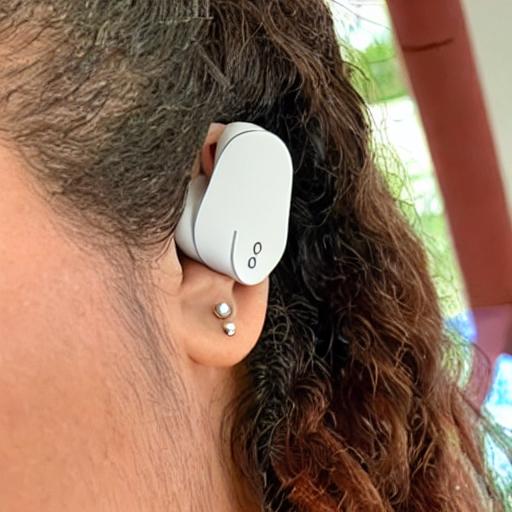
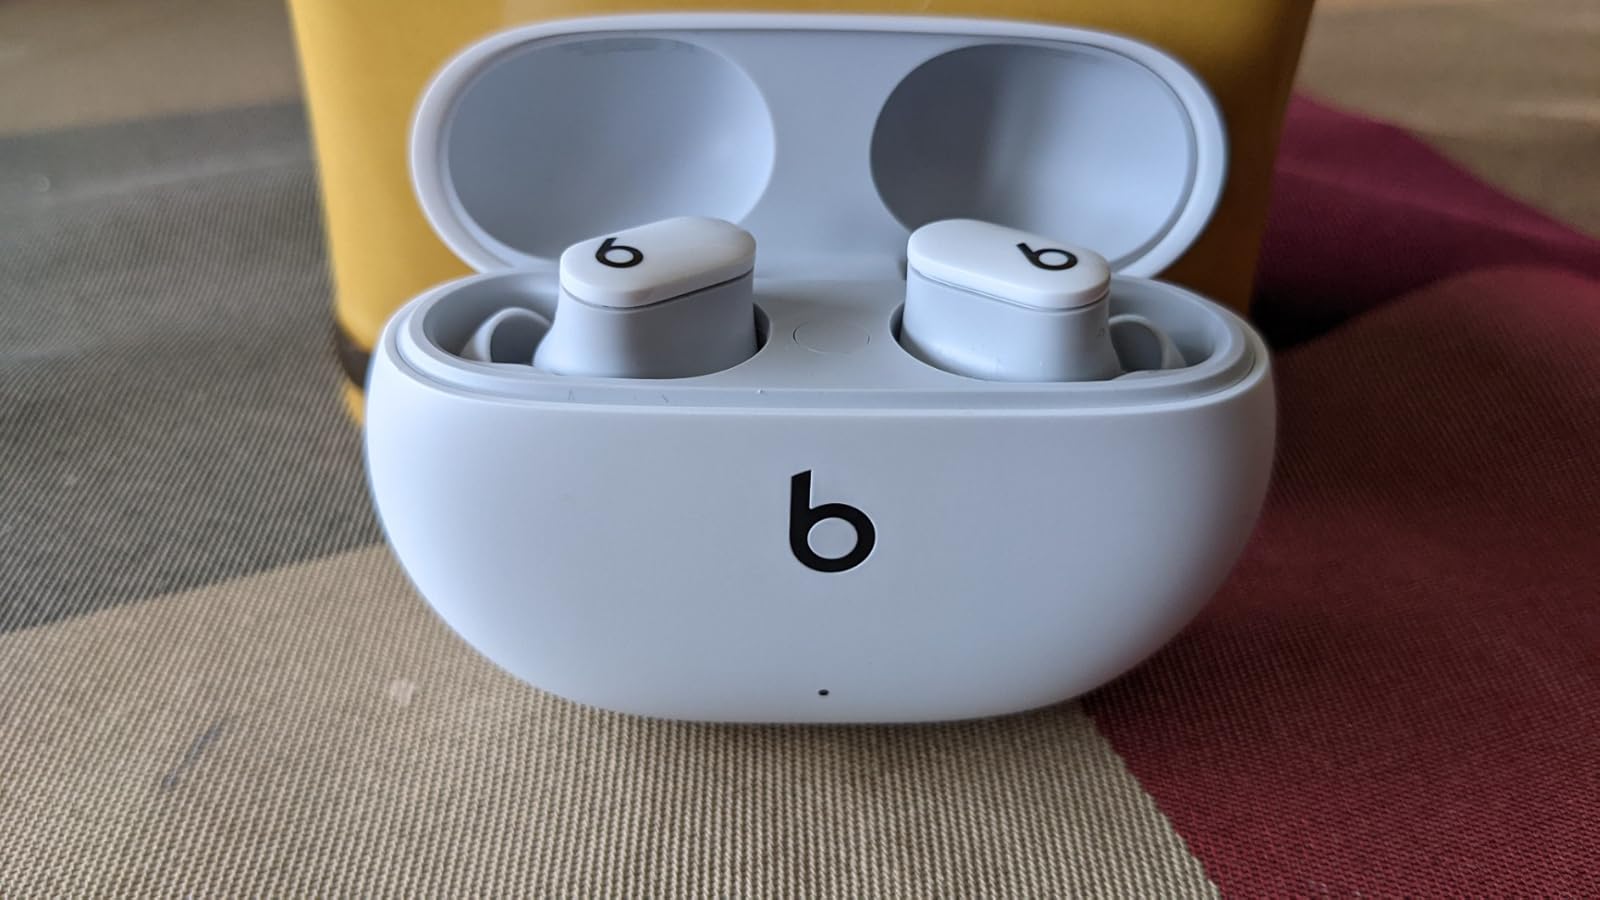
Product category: earbuds
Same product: no